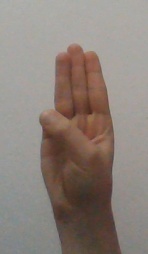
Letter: thaa